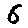
Label: 6